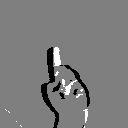
ASL letter: d